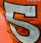
Number: 5